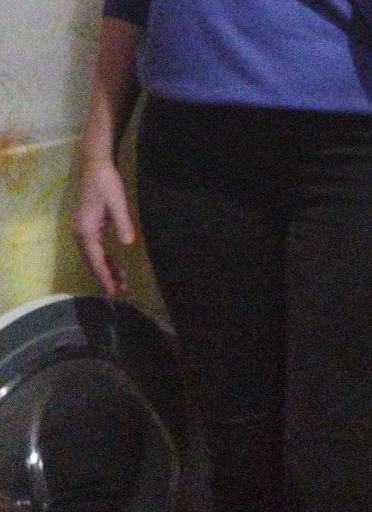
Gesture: no_gesture